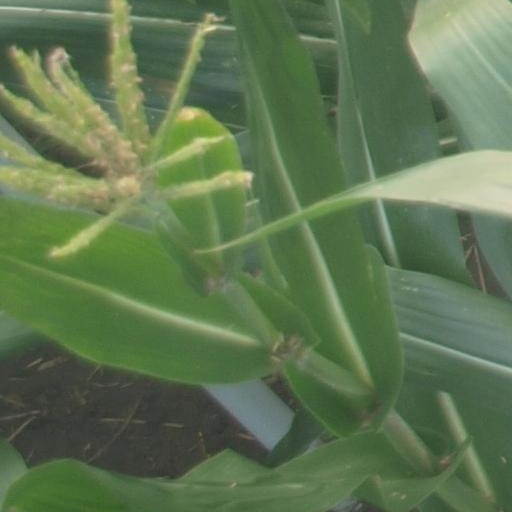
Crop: maize; corn